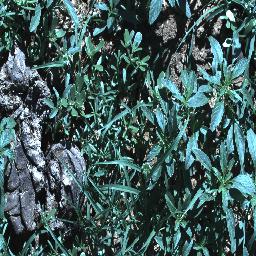
Label: negative